Lorde

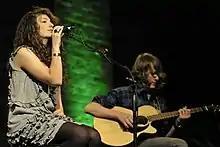
Lorde performing at the Victoria Theatre in 2010

Lorde was also part of the Belmont Intermediate School band Extreme; the band placed third in the North Shore Battle of the Bands finals at the Bruce Mason Centre, Takapuna, Auckland on 18 November 2009. In 2010, Lorde and McDonald formed a duet called "Ella & Louis" and performed covers live on a regular basis at local venues, including cafés in Auckland and the Victoria Theatre in Devonport. In 2011, UMG hired vocal coach Frances Dickinson to give her singing lessons twice a week for a year. During this time, Maclachlan attempted to partner Lorde with several different producers and songwriters, but without success. As she began writing songs, she learned how to "put words together" by reading short fiction.